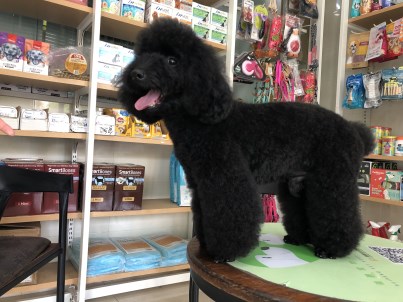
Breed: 2925-n000114-toy_poodle